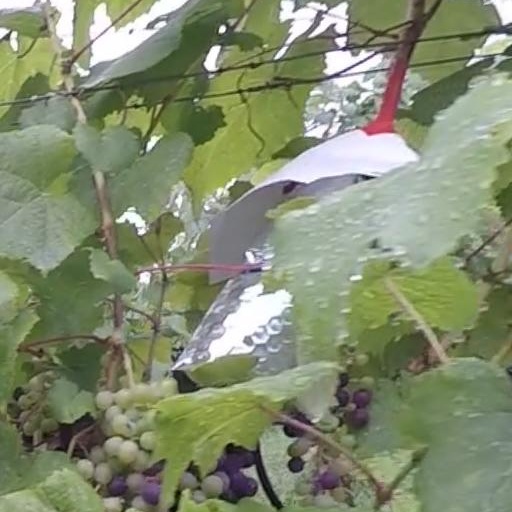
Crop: grape